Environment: real
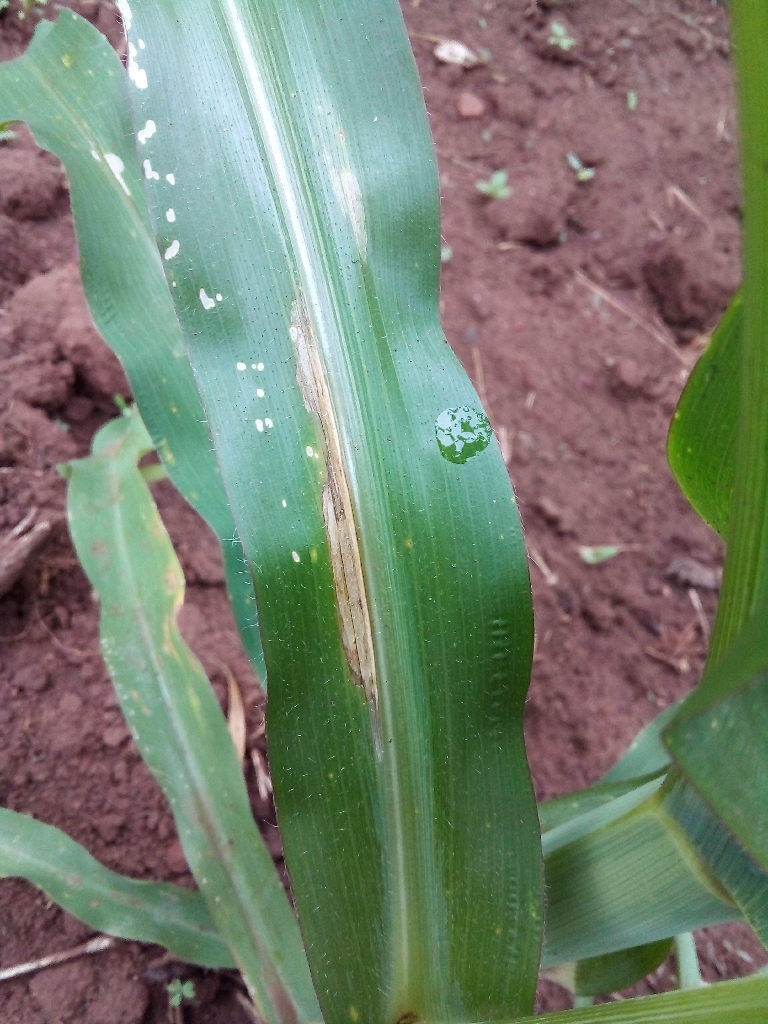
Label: northern_corn_leaf_blight